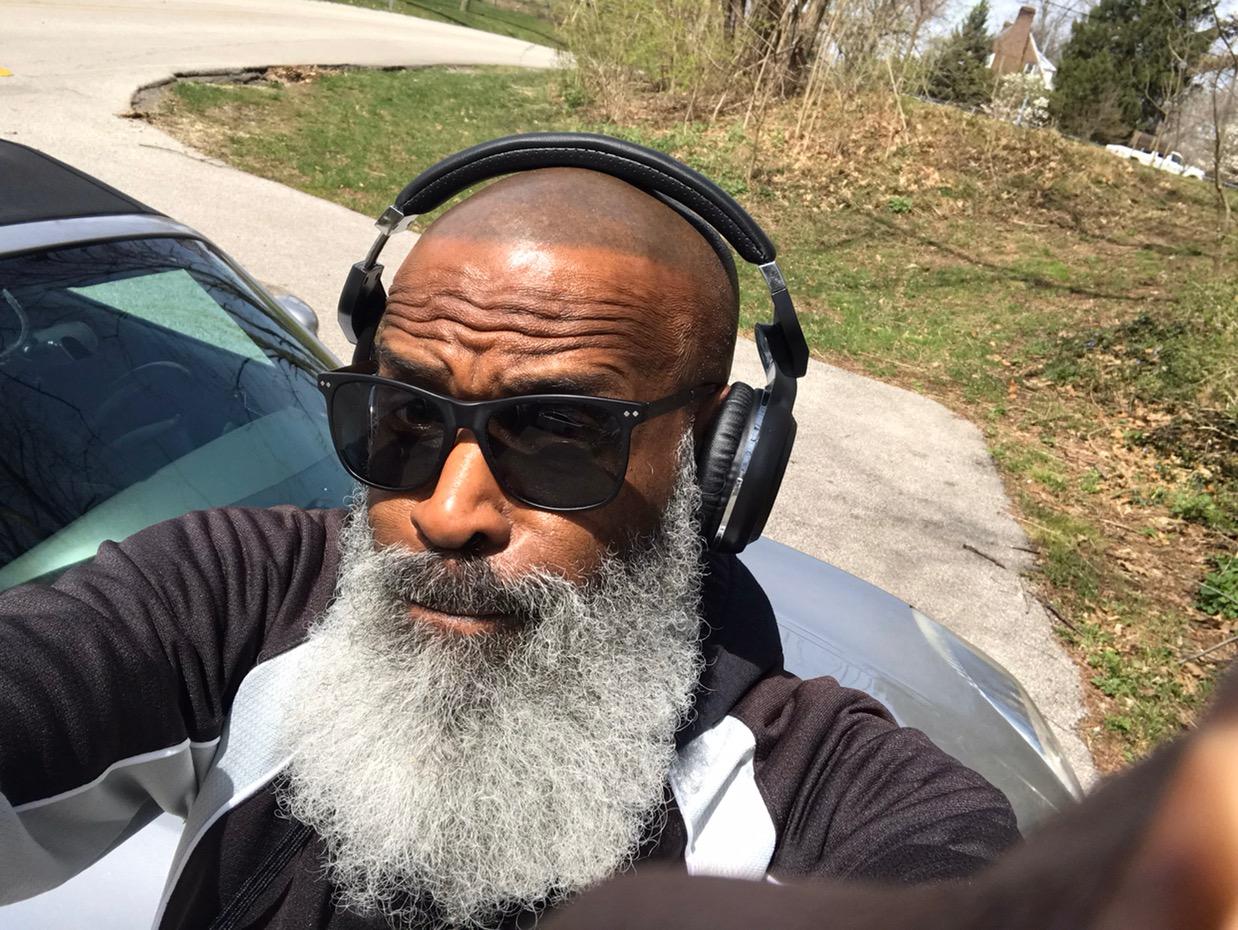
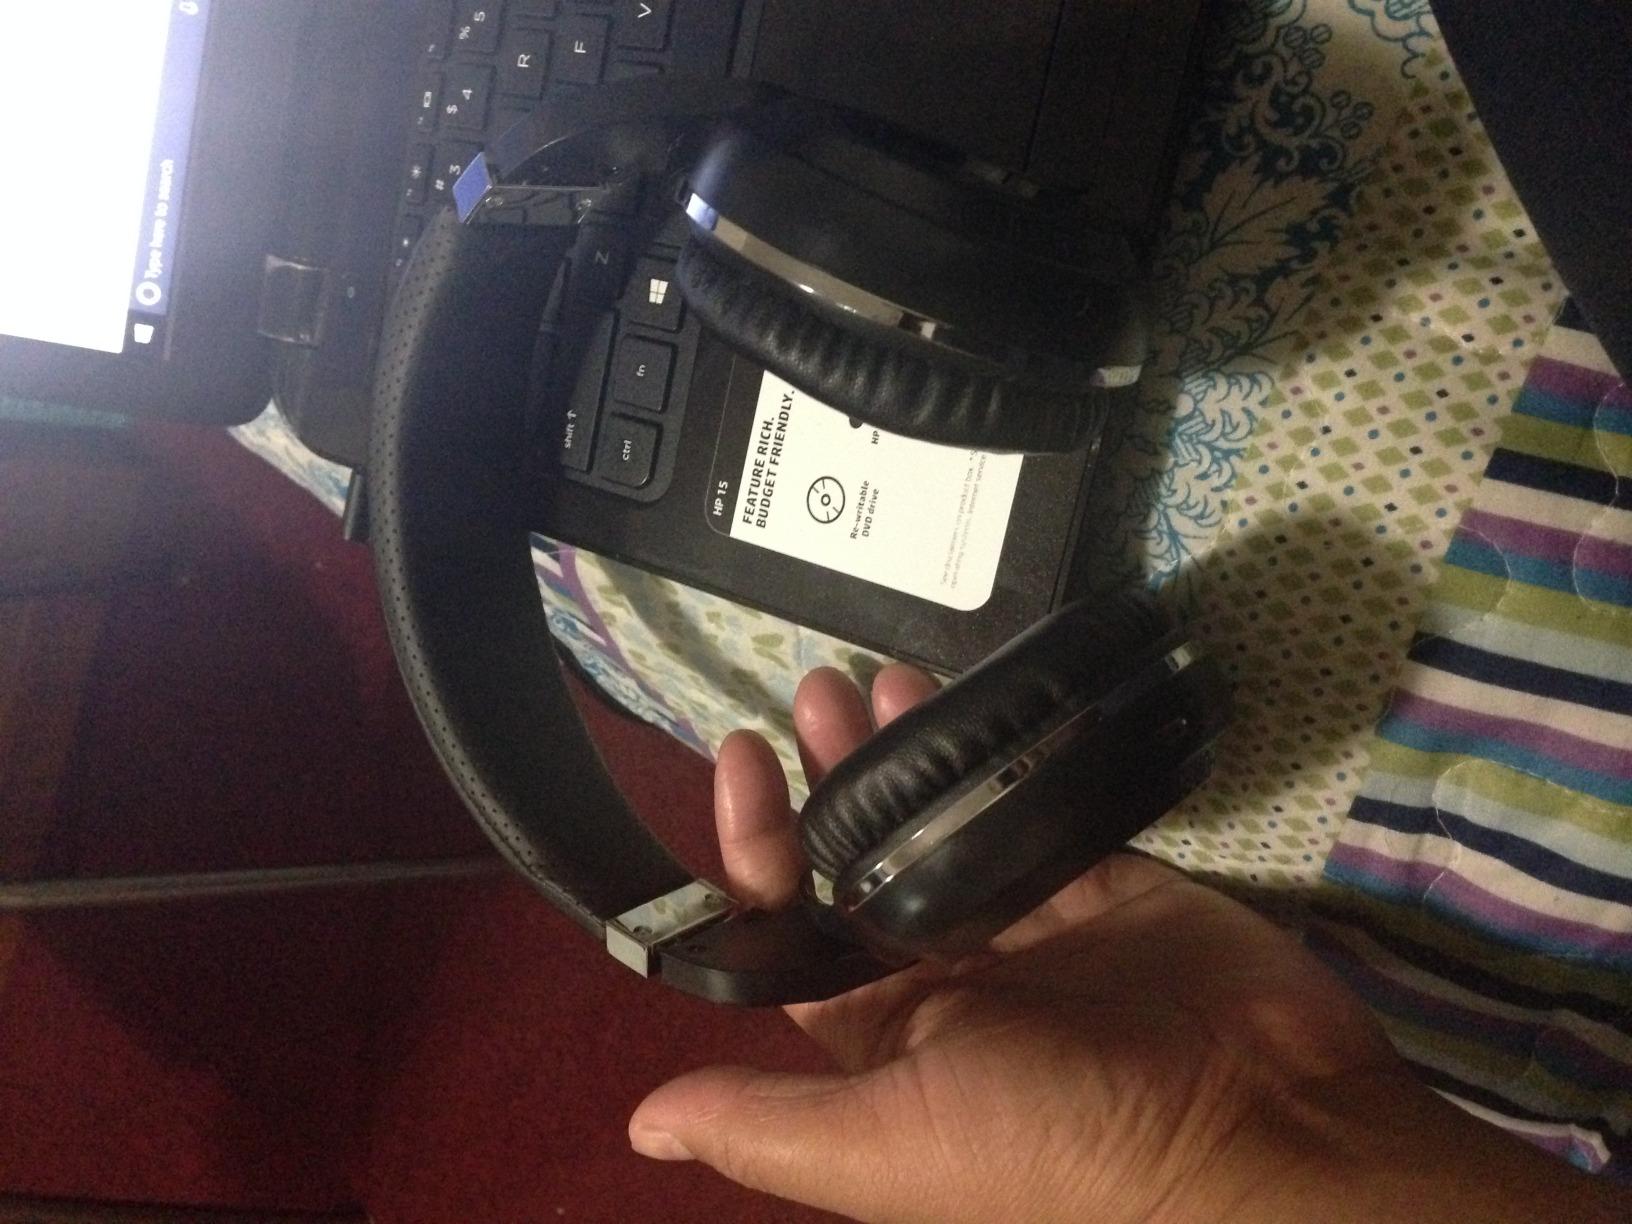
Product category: headphones
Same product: yes